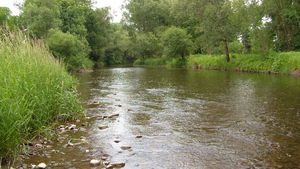
L'Oder est une rivière d'environ 56 km coulant au cœur de l'Allemagne, et un affluent de la Rhume, donc un sous-affluent de la Weser par la Leine et l'Aller.
Wulften am Harz est un village d'Allemagne située en Basse-Saxe dans le district d'Osterode. Le village fait partie de la communauté des communes de Hattorf am Harz.